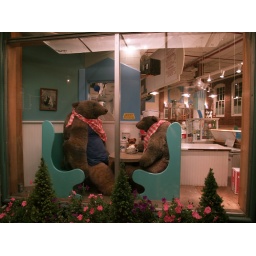
bears in the window